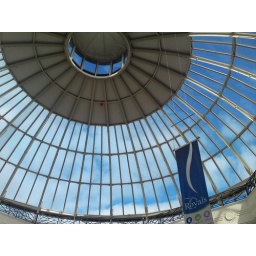
Lovely sunny day in Southend. Bright blue sky as viewed through the glass roof of the Royals Shopping Centre!